İbrahim Çolak (officer)

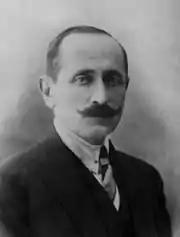

İbrahim Çolak also known as "Çolak" İbrahim Bey ("Maimed Ibrahim") (1881 in Bursa – 1944 in Istanbul) was an officer of the Ottoman Army and the Turkish Army.